Johann Spurzheim

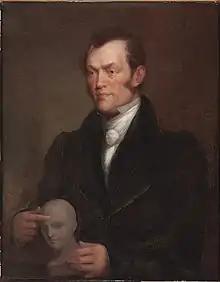
Johann Spurzheim by Alvan Fisher

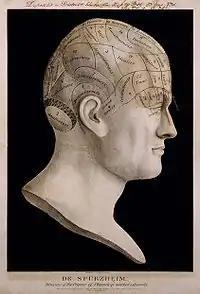
Phrenology chart attributed to Dr. Spurzheim. Lithograph submitted to the Library of Congress by Pendleton's Lithography, 1834.

Johann Gaspar Spurzheim (31 December 1776 – 10 November 1832) was a German physician who became one of the chief proponents of phrenology, which was developed c. 1800 by Franz Joseph Gall (1758–1828).